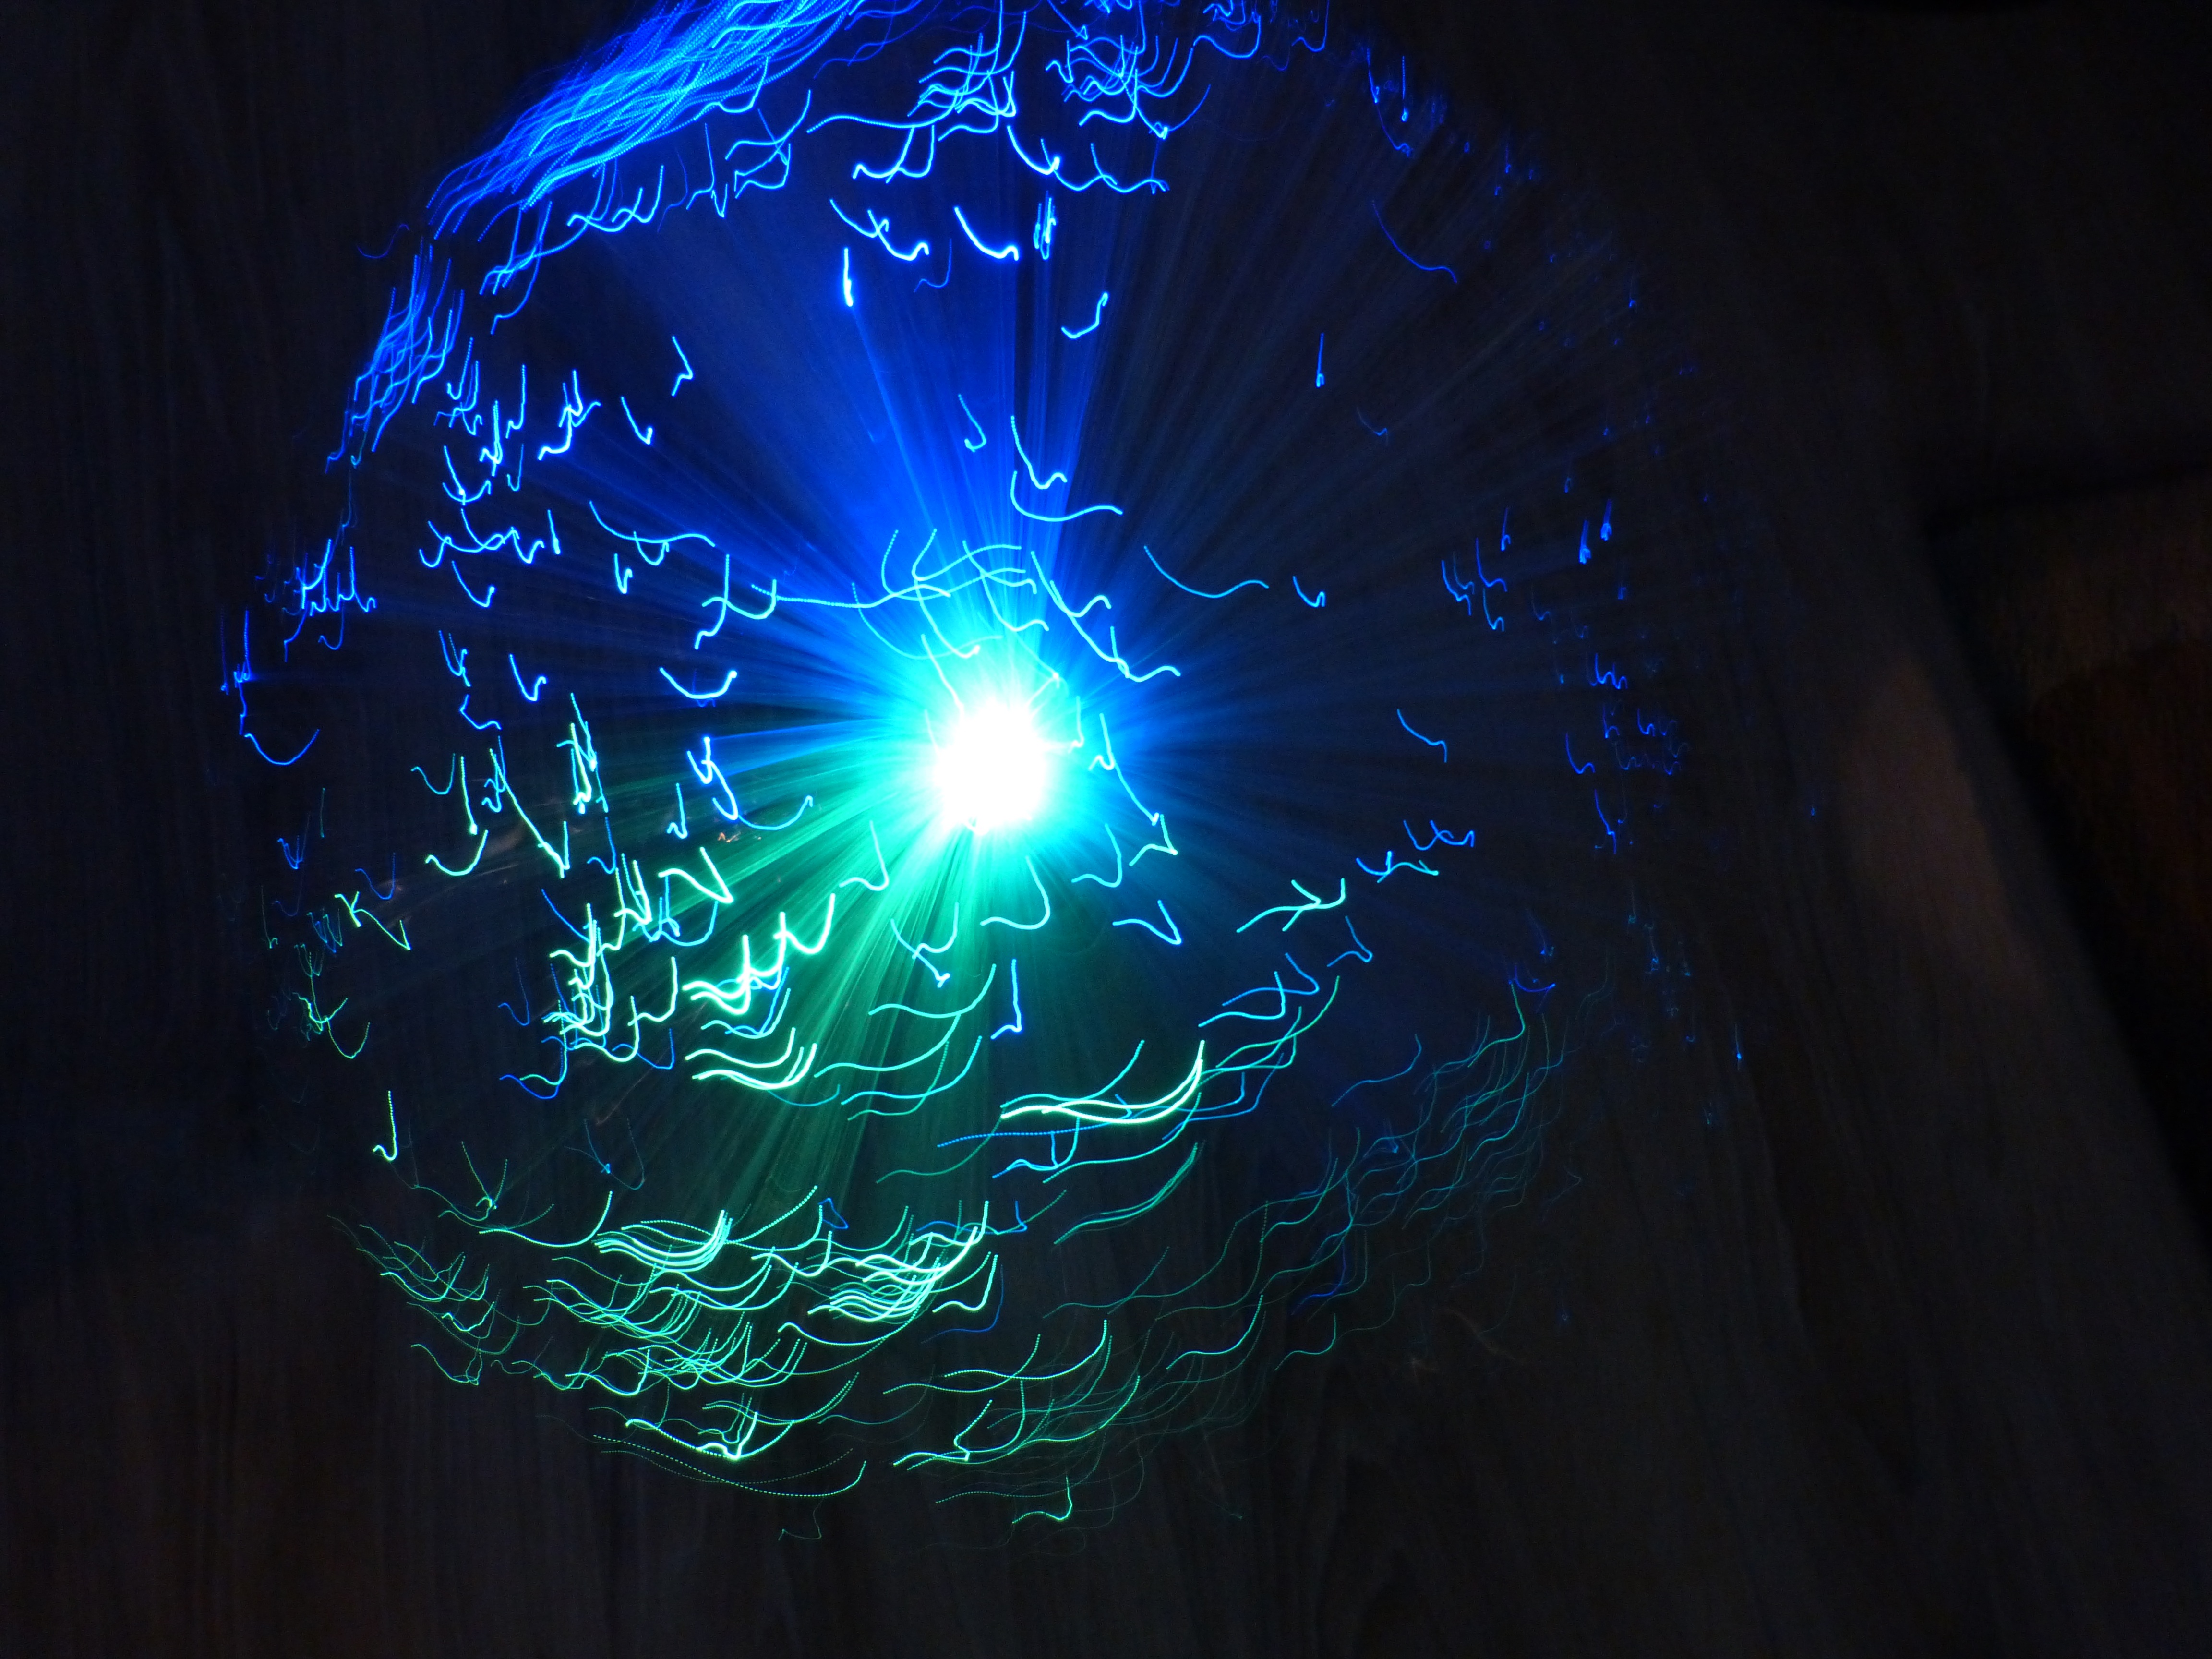
light, reflection, darkness, blue, lamp, movement, lighting, long exposure, circle, lights, ball, ufo, shape, macro photography, computer wallpaper, long time lighting, ufolampe, color green